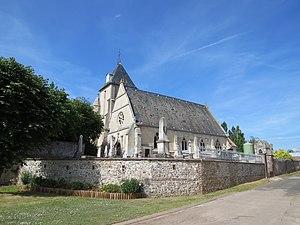
Église Saint-Sulpice de Vatteville.
Vatteville est une commune française située dans le département de l'Eure, en région Normandie.